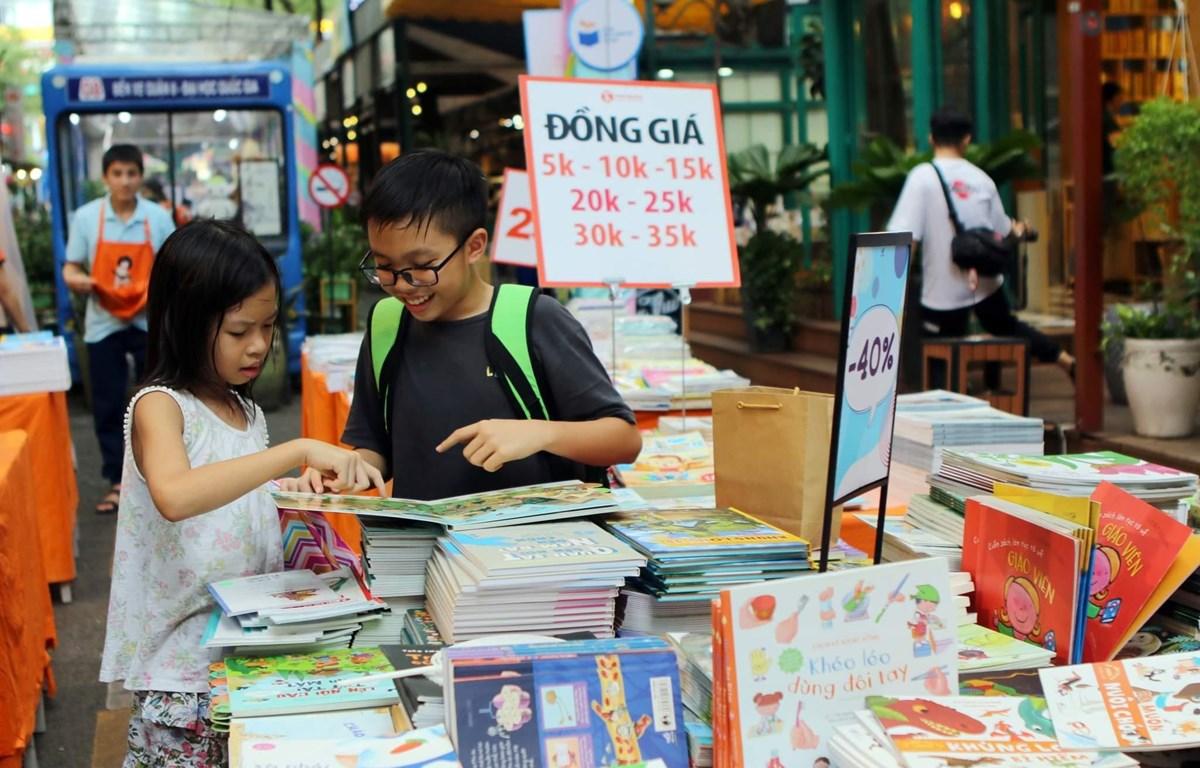
hai đứa trẻ đang cùng xem một quyển sách